The Private Files of J. Edgar Hoover

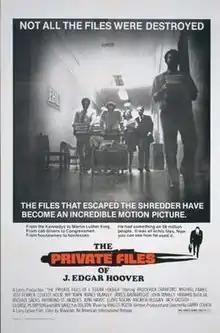

The Private Files of J. Edgar Hoover is a 1977 American biographical drama film written, produced, and directed by Larry Cohen. It stars Broderick Crawford as Hoover, alongside an ensemble cast including Jose Ferrer, Michael Parks, Rip Torn, James Wainwright, Celeste Holm, Ronee Blakely, John Marley, Michael Sacks, Brad Dexter, Tanya Roberts and in final screen appearances, Jack Cassidy and Dan Dailey. Both Cassidy and Dailey met with then First Lady Betty Ford and helped director Cohen get permission to film in Washington, D.C., in locales where the real Hoover visited or worked.